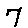
Label: 7